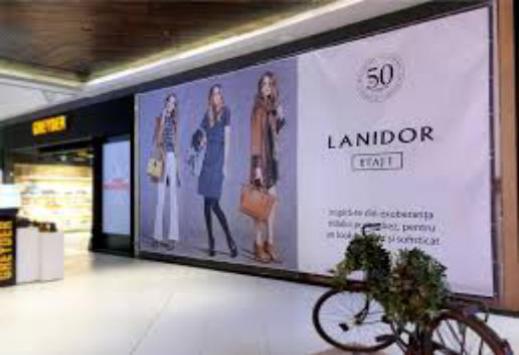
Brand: lanidor
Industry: Clothes